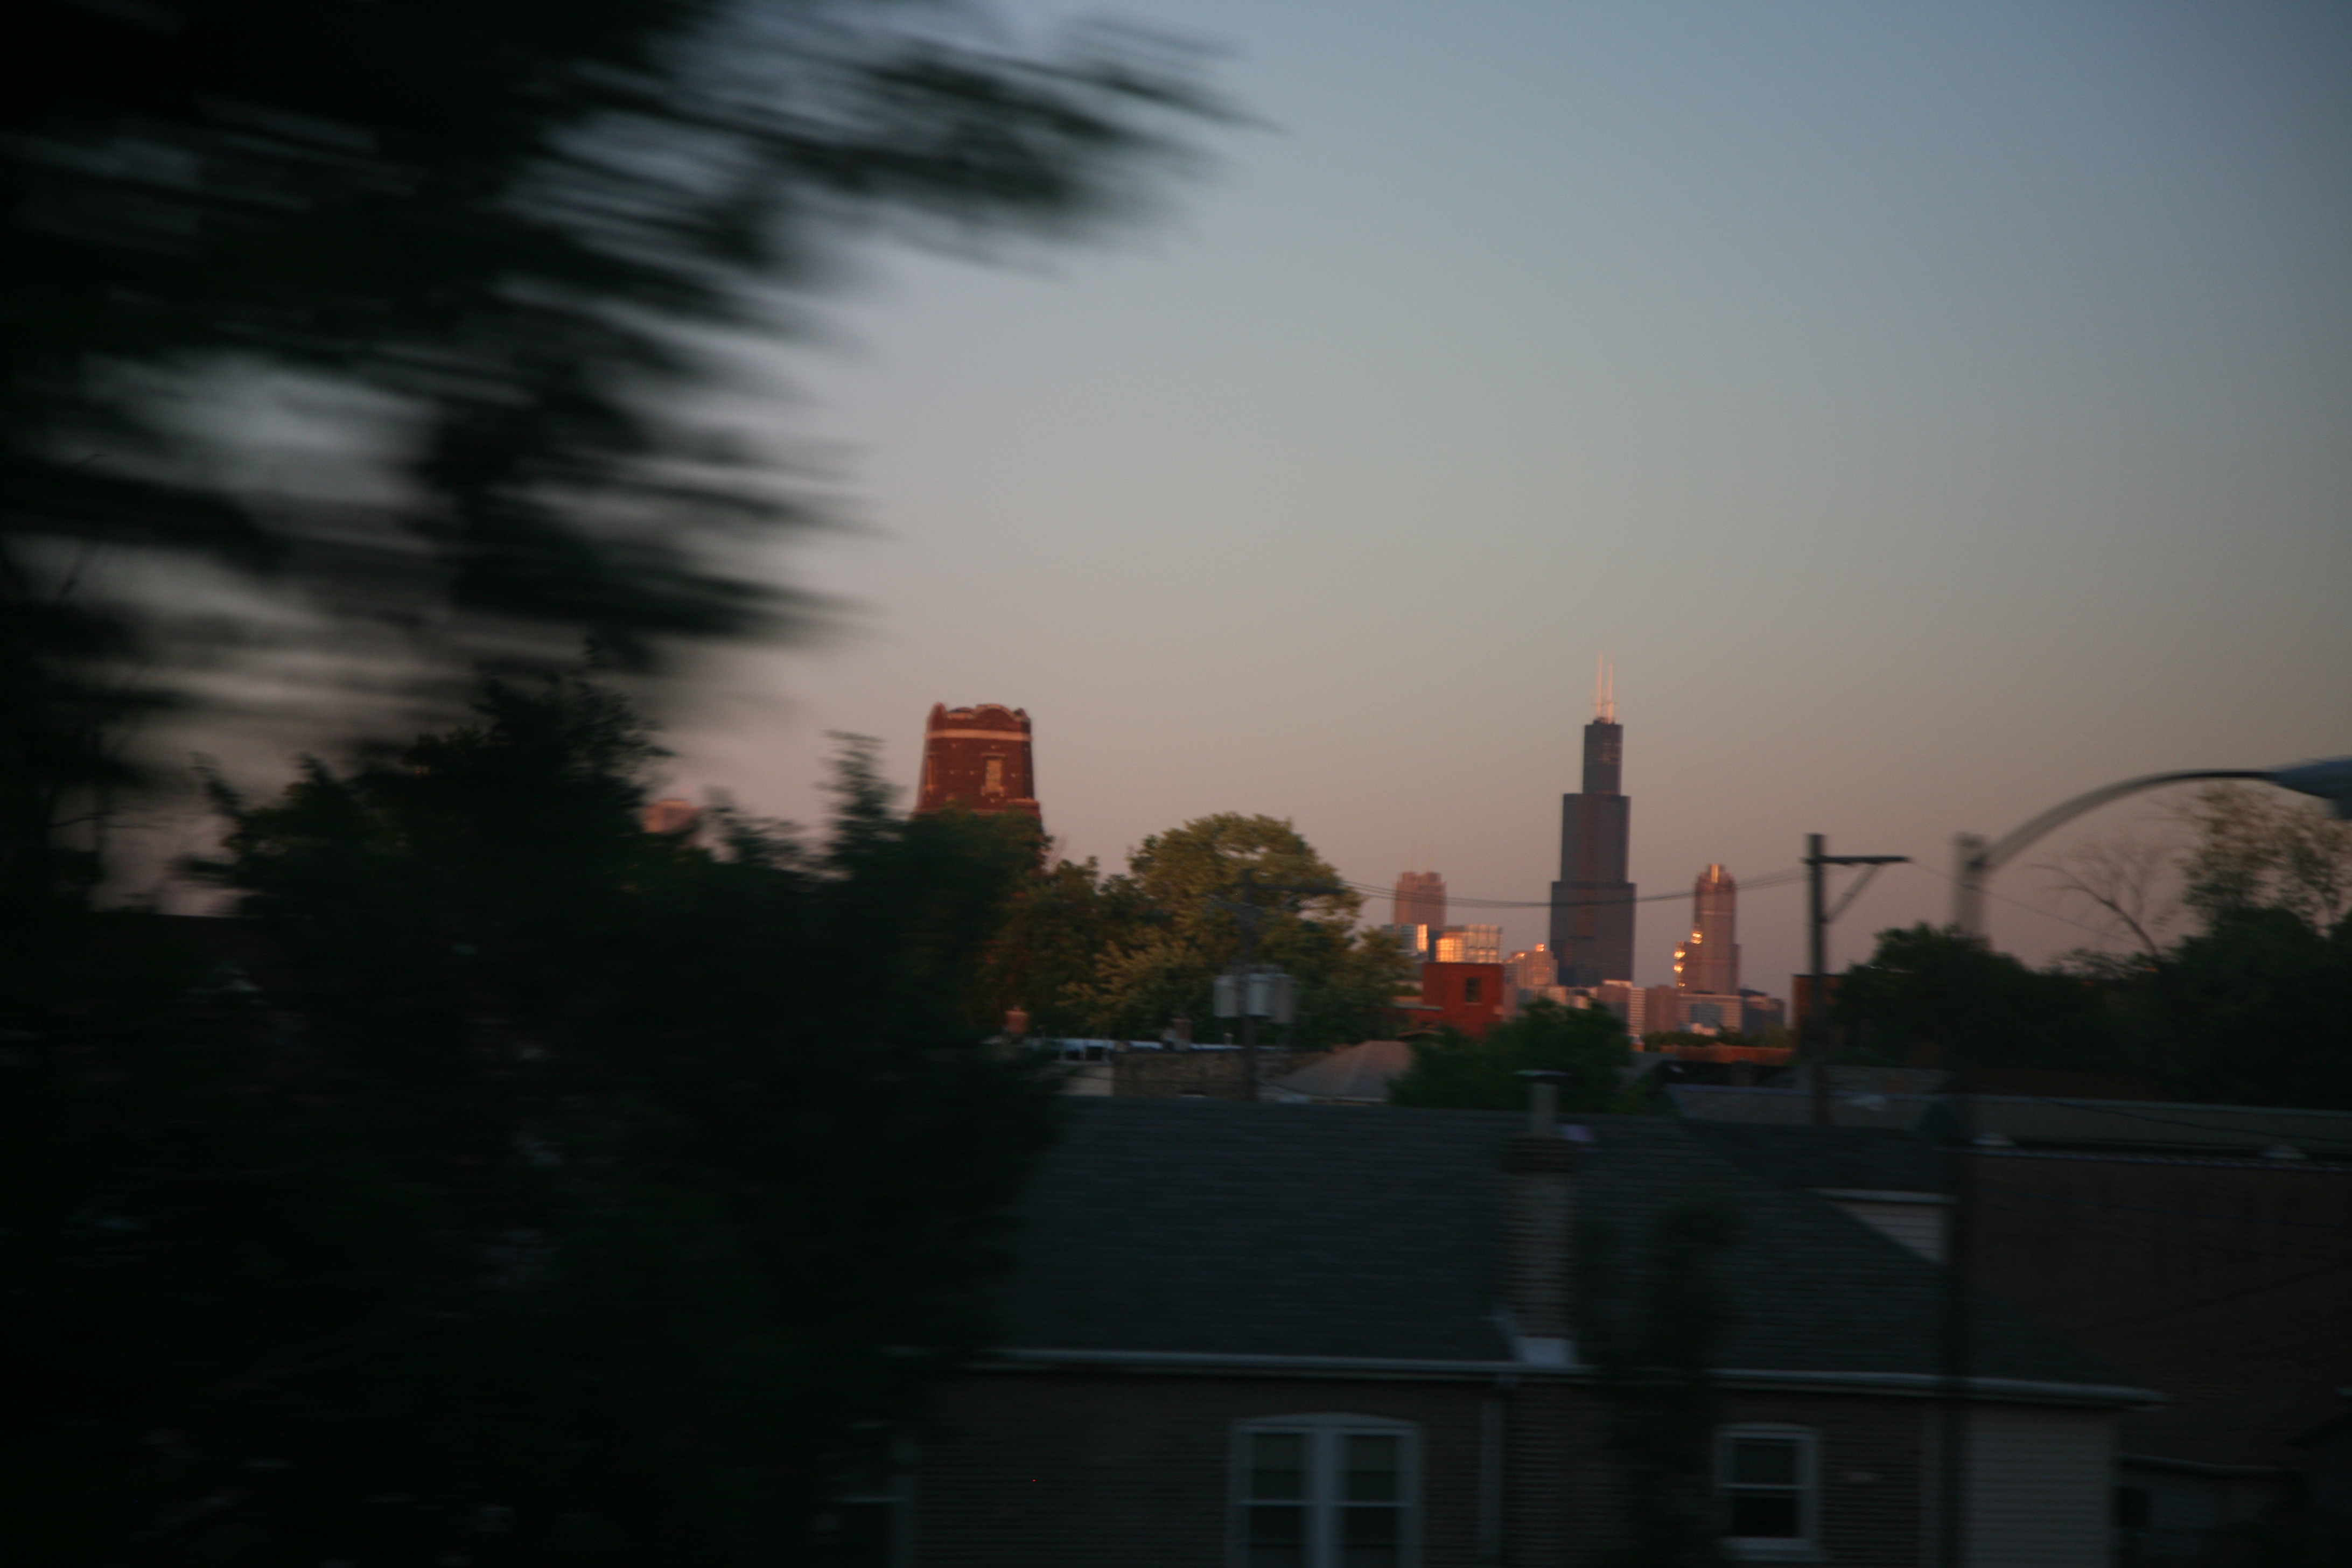
sky, sun, sunrise, sunset, skyline, night, sunlight, morning, dawn, cityscape, dusk, evening, haze, darkness, atmospheric phenomenon